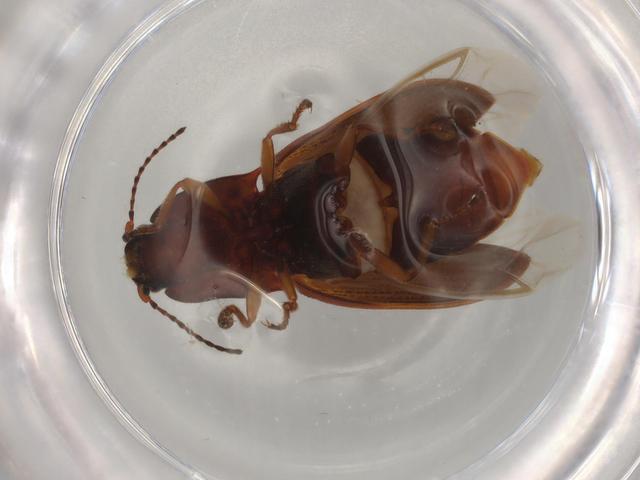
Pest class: clickbeetles_wireworms